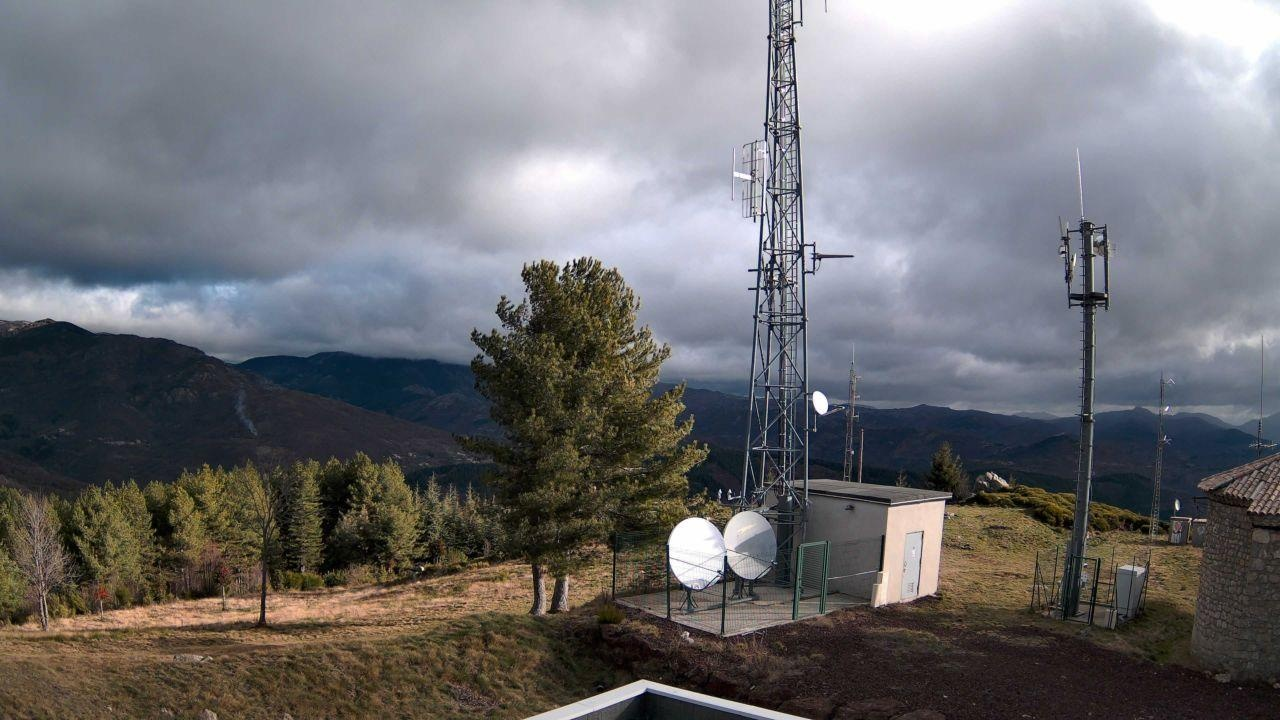
Fire: no
Smoke: yes